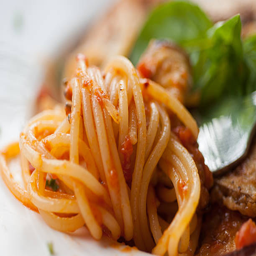
spaghetti with a slice of grilled eggplant